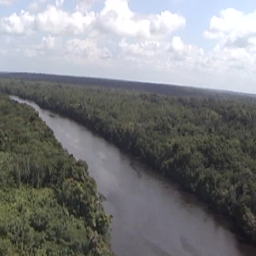
aerial view of flying over us state